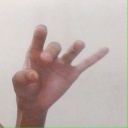
अक्षर: ओ